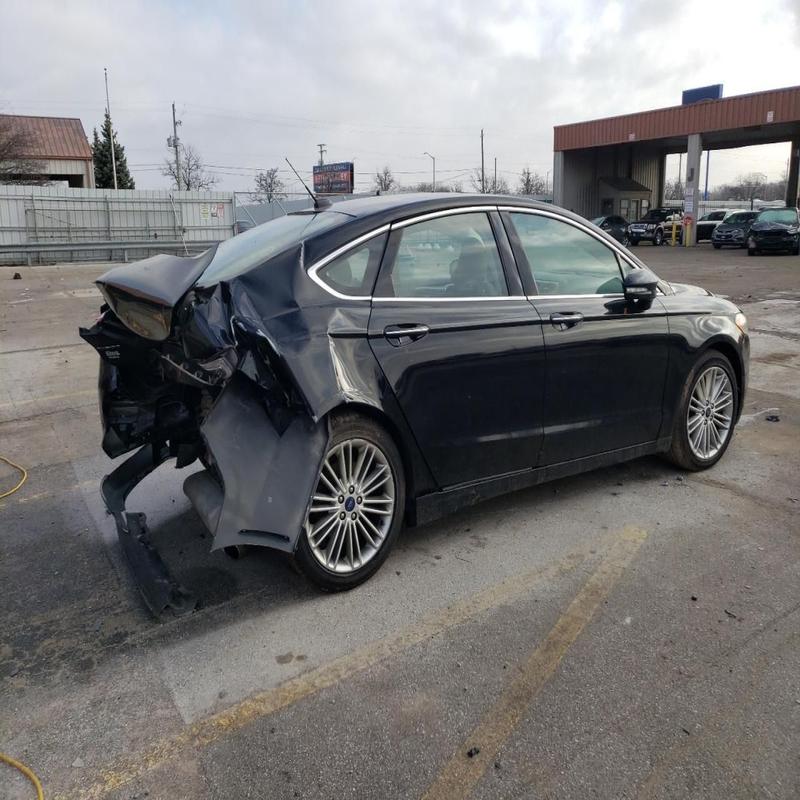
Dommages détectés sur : porte arrière droite, aile arrière droite, malle, feu arrière droit, pare-choc arrière, plaque d'immatriculation arrière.
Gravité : majeur